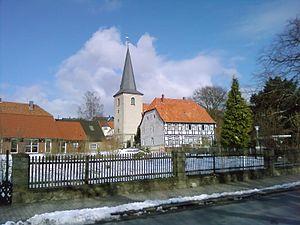
Despetal est une commune allemande de l'arrondissement de Hildesheim, Land de Basse-Saxe.